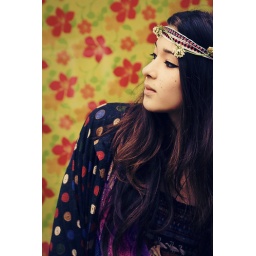
Fhun standing in front of someone's apartment door. They had cool contact paper or wallpaper or something covering the glass.